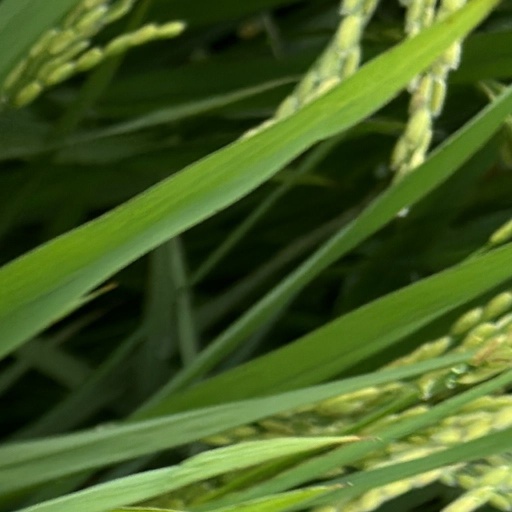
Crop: rice